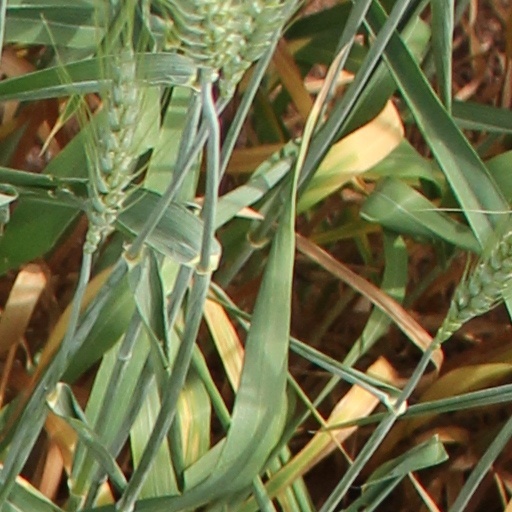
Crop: wheat